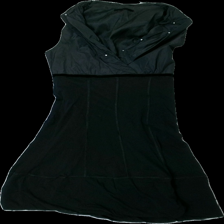
View: front
Type: Dress
Category: Ladies
Brand: Not in the list
Brand text on label: steilman
Colors: Black
Material: 61% nylone 39% acrylic
Pattern: Glitter
Cut: Regular
Size: 38
Season: All
Damage location: top left
Damage 2 location: top right
Damage 3 location: top center
Price range: 50-100
Recommended usage: Reuse
Description: svart klänning med glitter stenar upptill